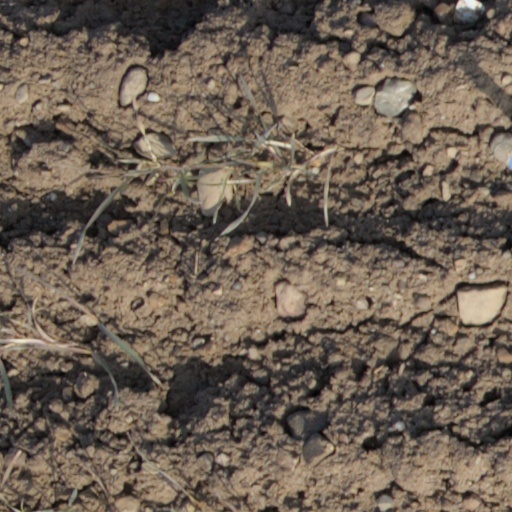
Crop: wheat